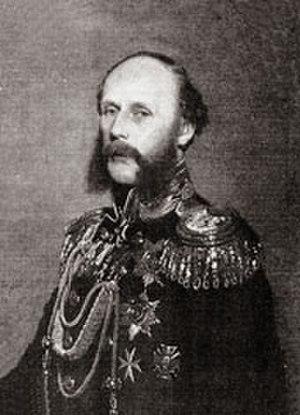
Le comte Ernest de Stackelberg, né à Vienne le 2 avril 1813 et mort le 12 mai 1870 à Paris, est un haut-officier et diplomate de l'Empire russe, d'origine germano-balte.